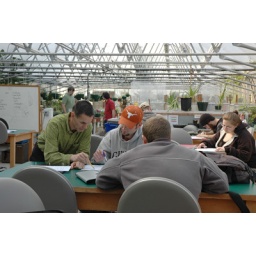
The LBCC Horticulture Program offers students hands-on experience in the modern green house and the organic garden.